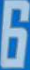
Number: 6